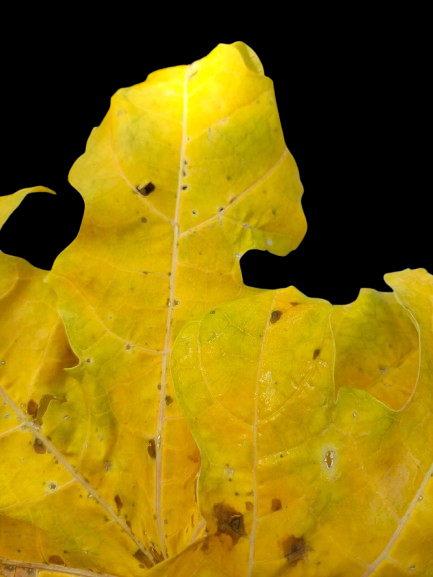
Crop: Papaya
Label: Yellow_Necrotic_Spots_Holes